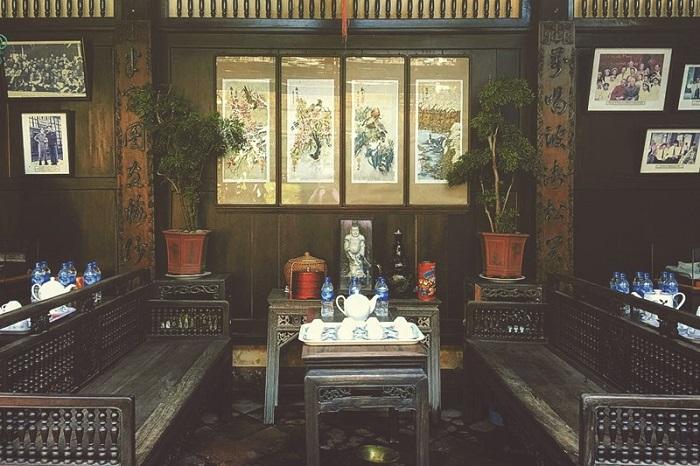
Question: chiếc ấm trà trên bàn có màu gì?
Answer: chiếc ấm trà trên bàn có màu trắng